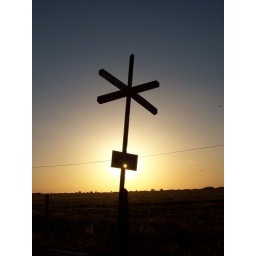
a cross in the sky